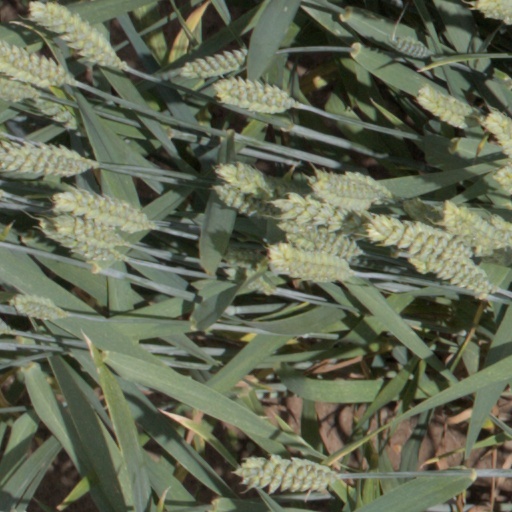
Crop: wheat